Disney's The Kid

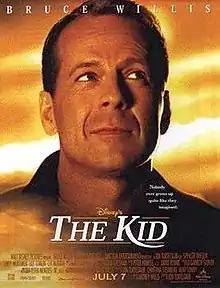
Theatrical release poster

The Kid (also known as Disney's The Kid) is a 2000 American fantasy comedy-drama film, directed by Jon Turteltaub and written by Audrey Wells. The film follows a 40-year-old image consultant (Bruce Willis) who is mysteriously confronted by an eight-year-old version of himself (Spencer Breslin); Emily Mortimer, Lily Tomlin, Chi McBride, and Jean Smart also star.